The Dinner (1998 film)

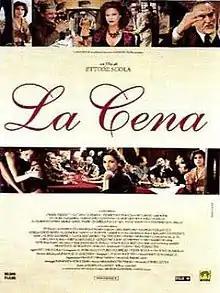

La cena, internationally released as The Dinner, is a 1998 Italian comedy film directed by Ettore Scola.